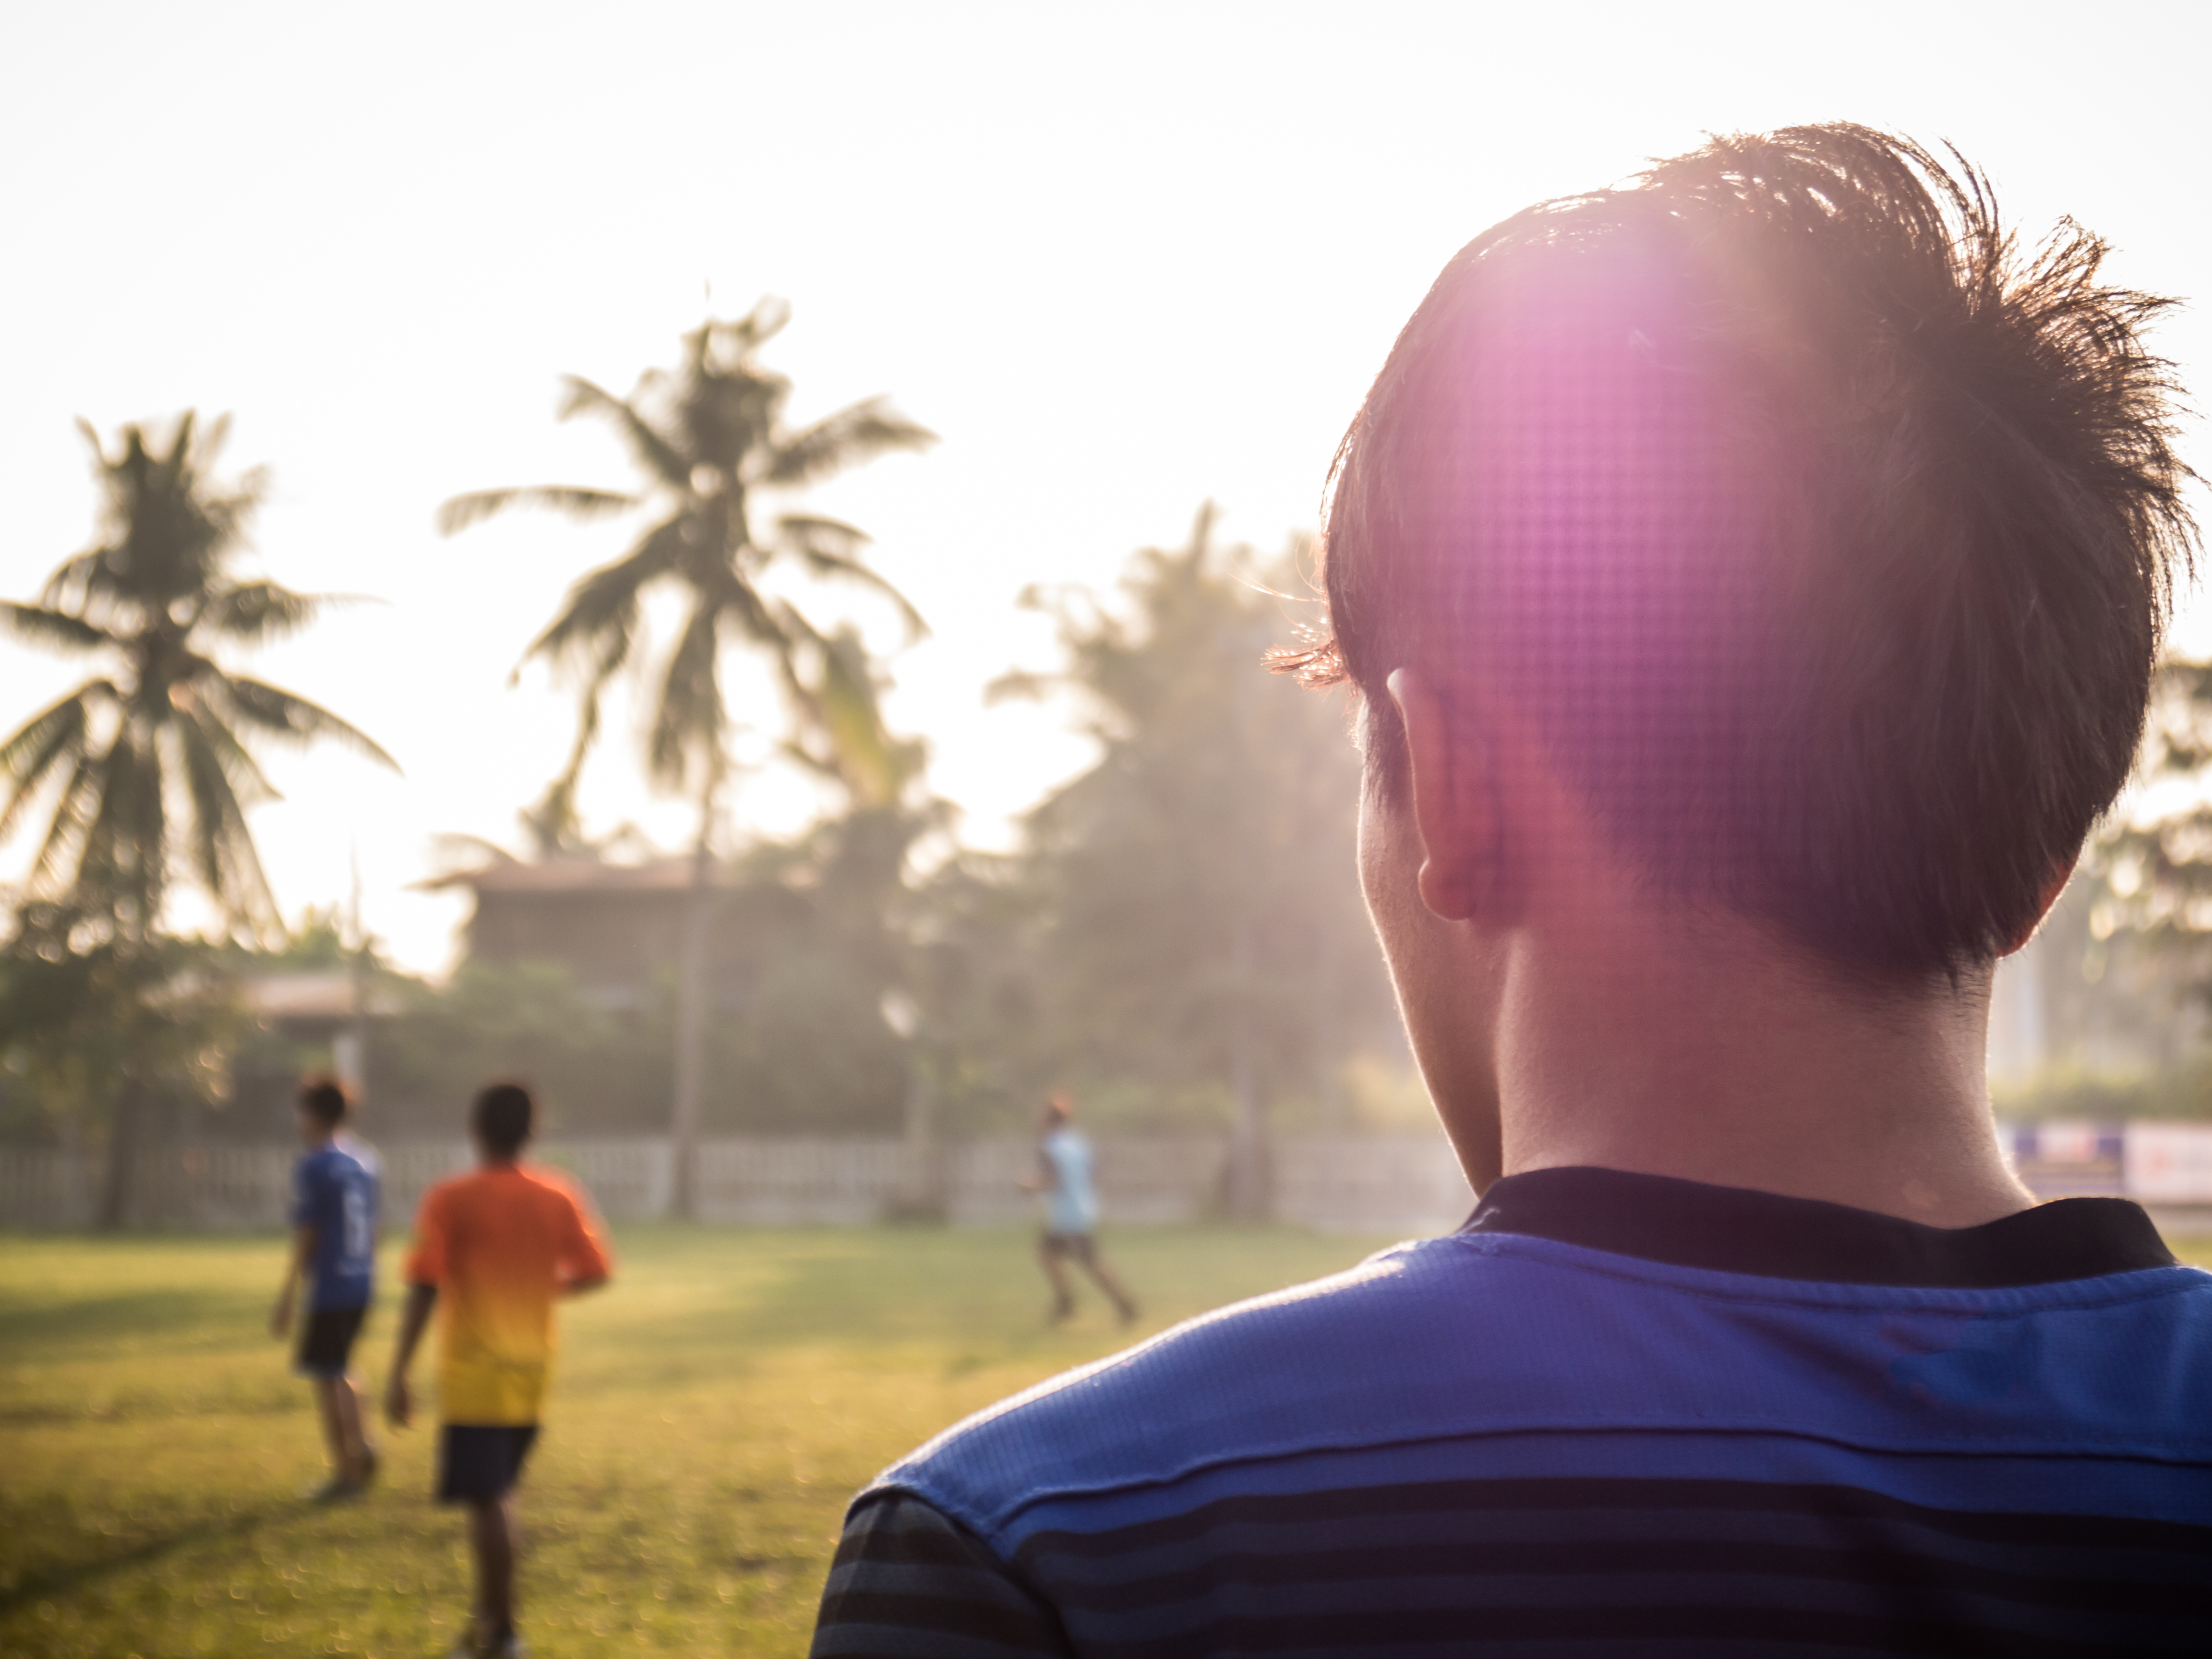
adult, background, ball, beside, competition, exercise, fan, field, football, game, grass, green, leisure, looking, male, man, match, outdoor, people, play, soccer, spectator, sport, sports, summer, team, teamwork, uniform, view, watching, white, young, hair, sky, hairstyle, tree, morning, sunlight, fun, backlighting, photography, vacation, plant